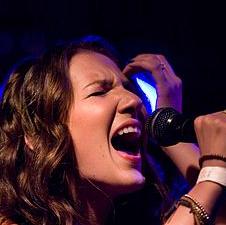
Age: 19